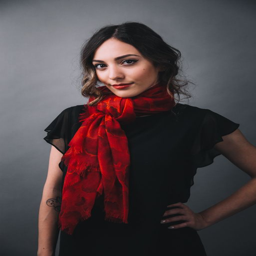
stylish scarf wraps that are totally worth getting tied up in !